Investigation (film)

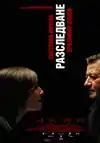
Film poster

Investigation (Romanisation: "Razsledvane") is a 2006 Bulgarian film directed by Iglika Triffonova.